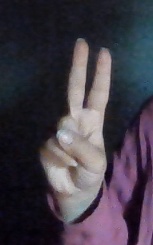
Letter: taa